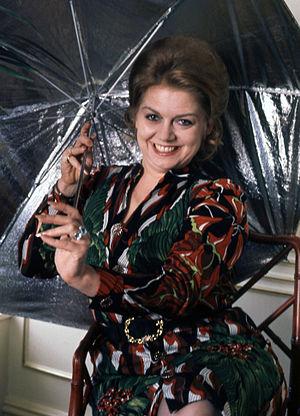
Elena Souliotis est une soprano grecque, particulièrement associée au répertoire dramatique italien.